Pablo Echarri

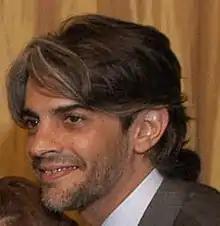

Pablo Daniel Echarri (born September 21, 1969) is a leading Argentine actor.